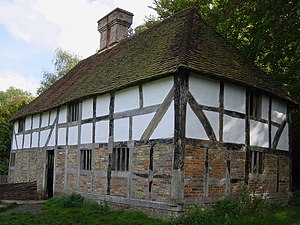
Weald and Downland Living Museum / Bygninger / Pendean farmhouse
Pendean gårdhus.
Weald and Downland Living Museum er et frilandsmuseum i Singleton omkring 11 km nord for Chichester, West Sussex, England. Museet dækker 200.000 m² og har næsten 50 historiske bygninger der stammer fra perioden 1400-tallet op til 1800-tallet samt haver, landbrugsdyr, stisystemer og en sø.